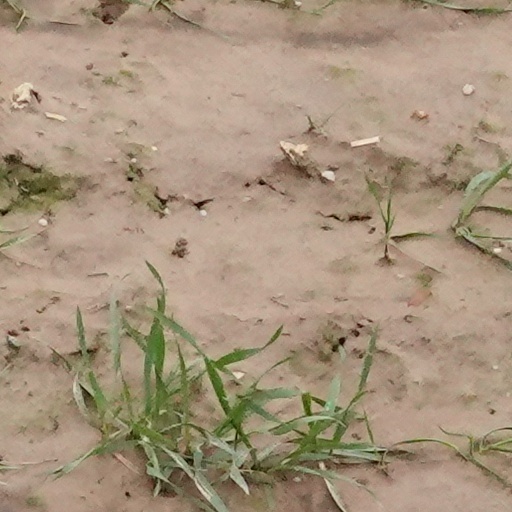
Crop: wheat